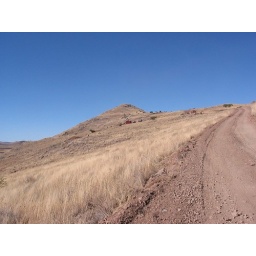
Drilling for silver in Zona Sur Sector of La Preciosa project in Durango State, Mexico. The grass was tinder dry.